St Andrew's Church, Kyiv

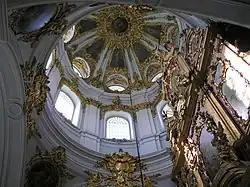
View of the central dome with the iconostasis.

The church was constructed on a 15-meter foundation-stylobate, which from the eastern side faces downhill and from the western — has a two-story construction. The church consists of a single dome and five small decorative spires. From the outside façade, Corinthian columns decorate the church, accompanied by additional decorations. The windows and doors of the church are decorated with ornamental details.